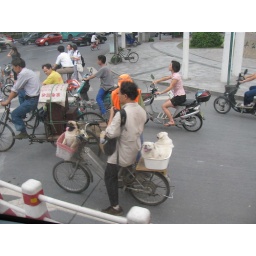
Pugs in a basket on a bike in China